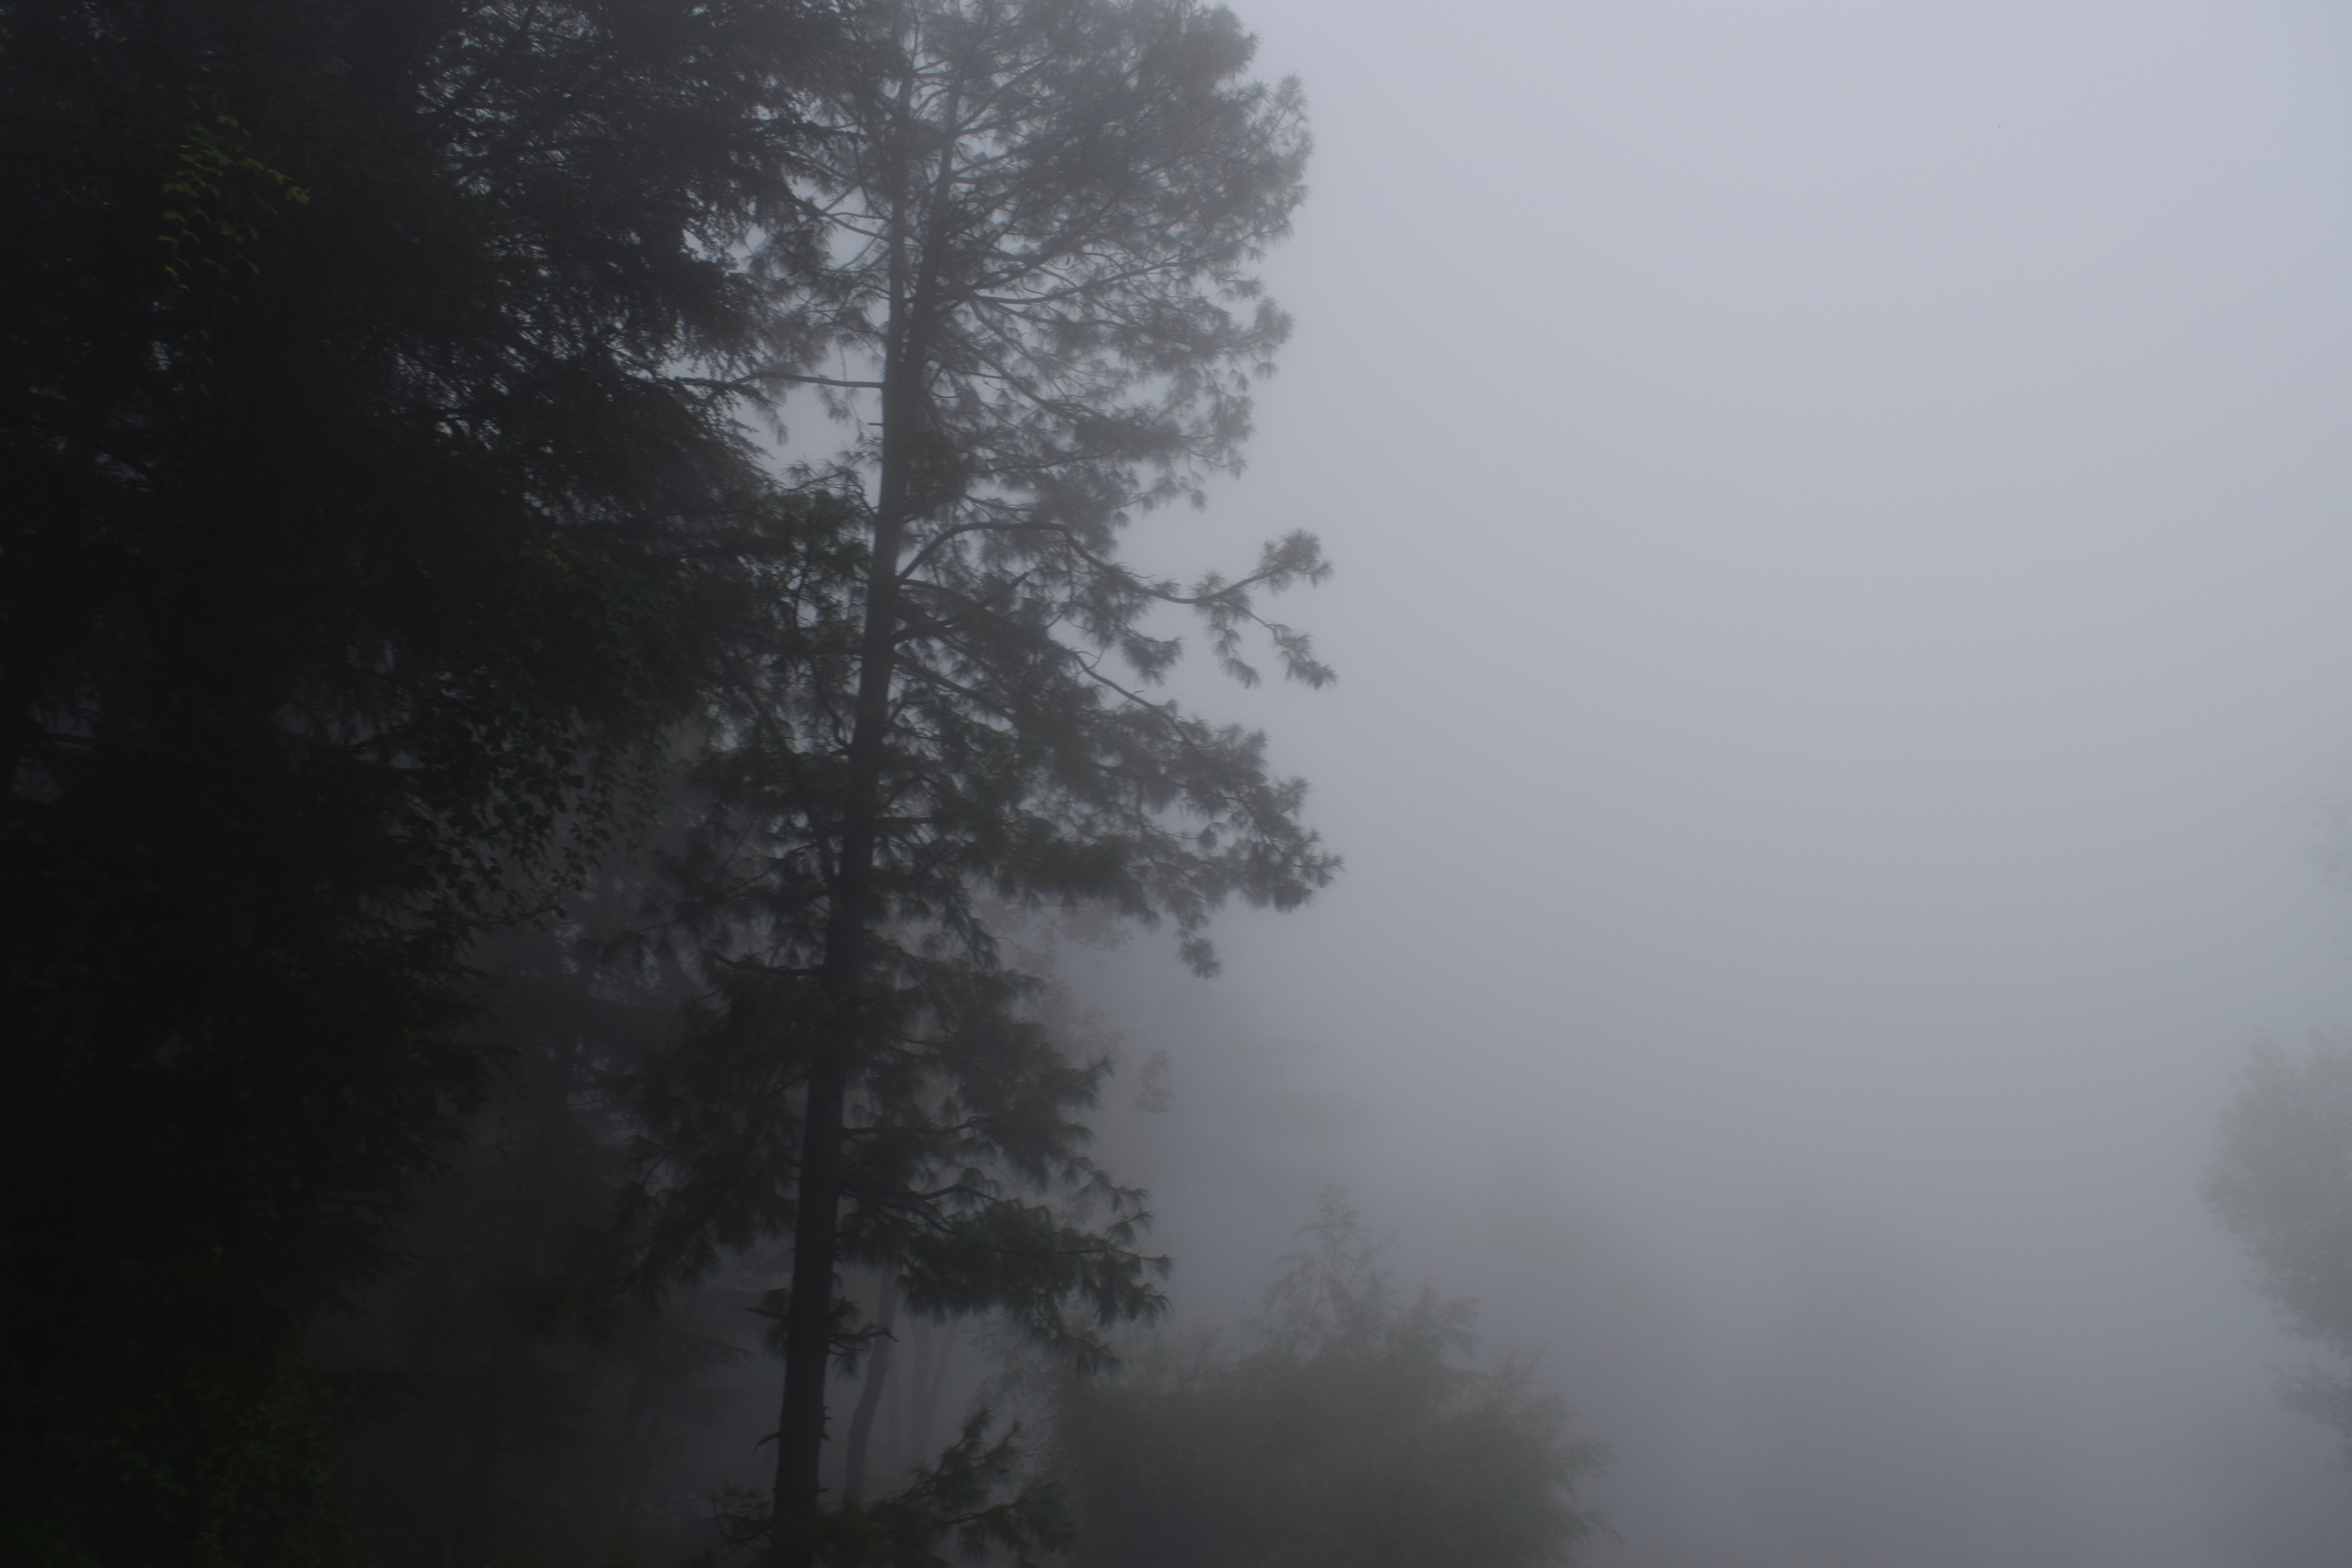
snow, cloud, fog, mist, morning, atmosphere, weather, haze, freezing, atmospheric phenomenon